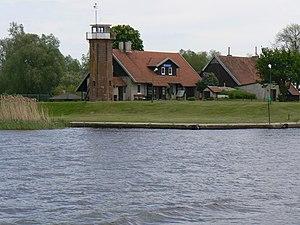
Le phare d'Uostadvaris est un phare inactif qui est situé dans le village Uostadvaris de la municipalité du district de Šilutė, dans le delta du Niémen, en Lituanie.